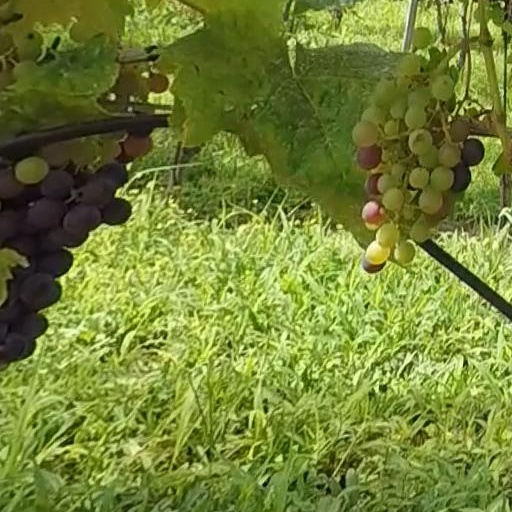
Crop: grape